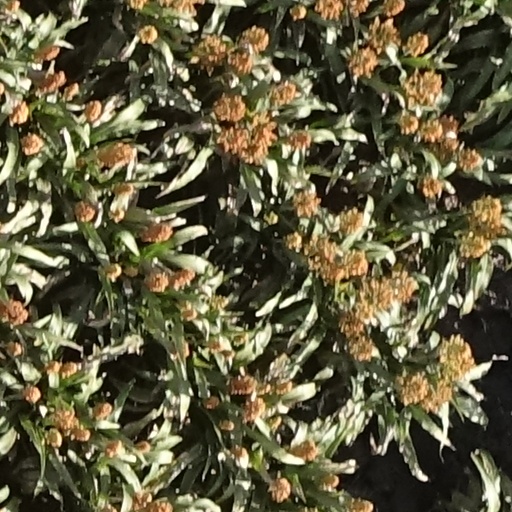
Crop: sorghum